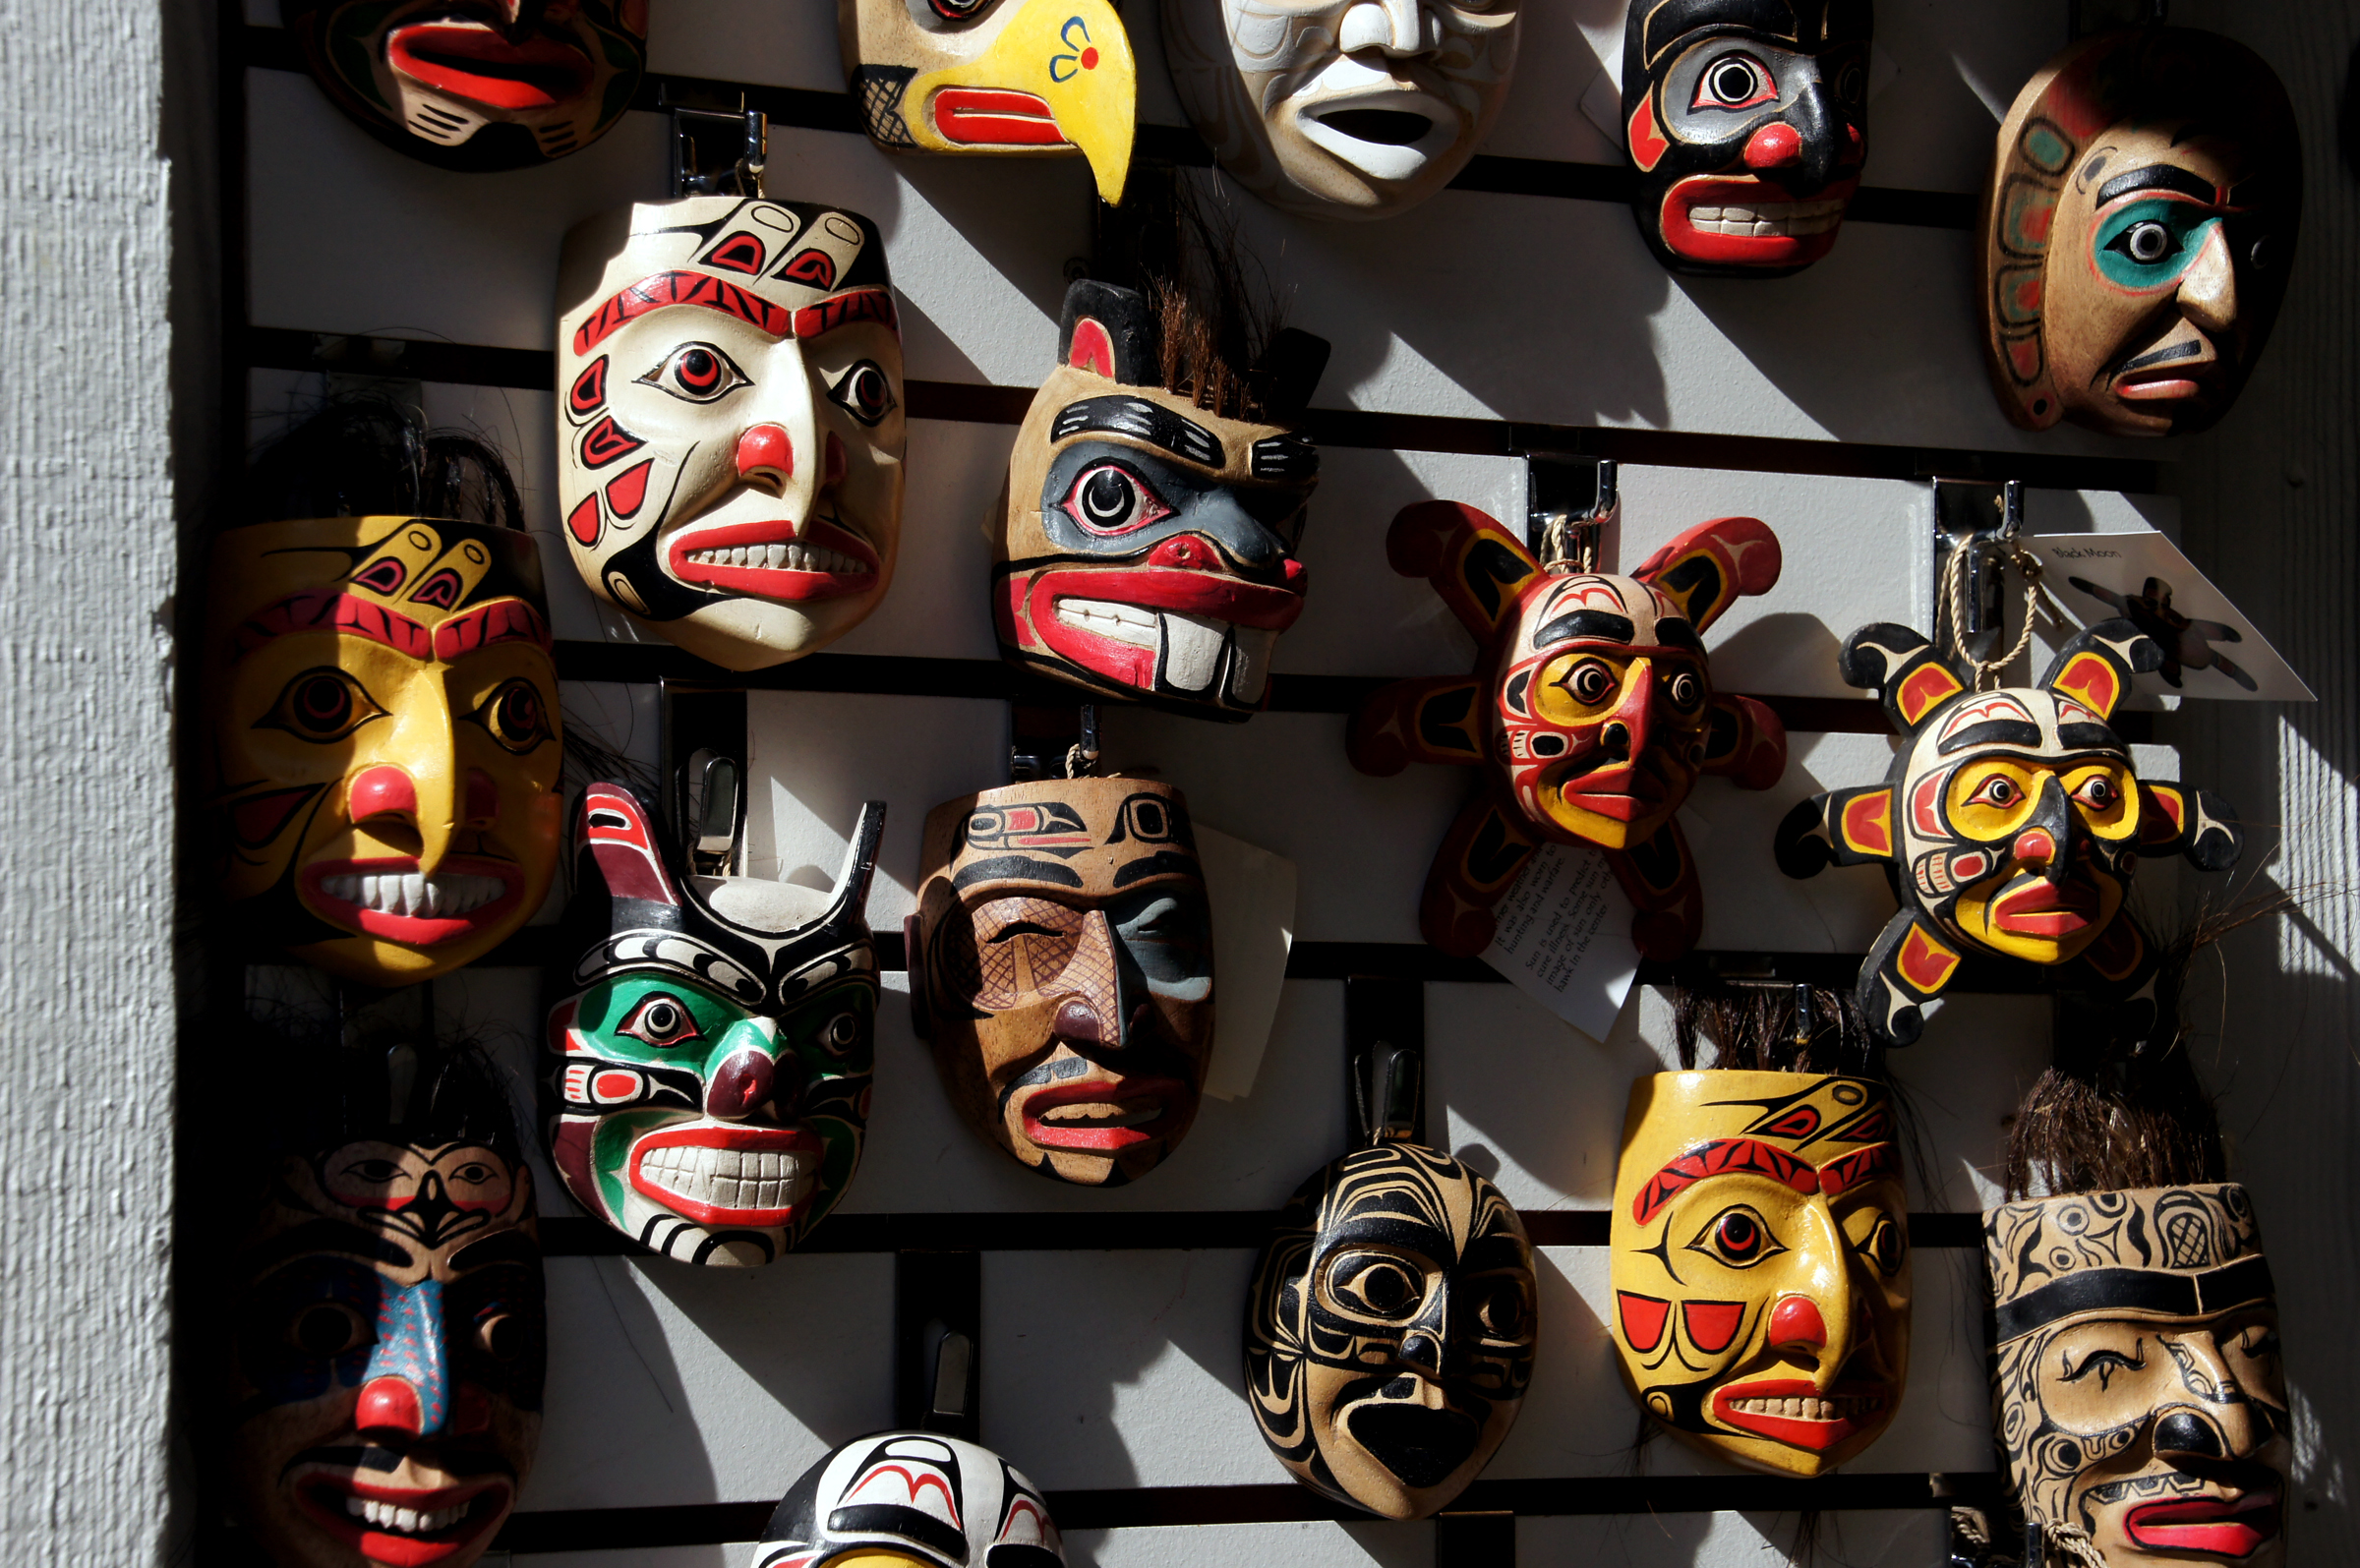
machine, clothing, toy, art, publicdomain, canada, lego, masks, action figure, alaska, northamaricanindians, totempoles, games, nativeart, woodcarving, comics